2022 Indian Premier League

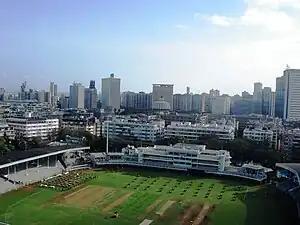
Brabourne Stadium in Mumbai

Three venues in Mumbai and one in Pune hosted the league stage matches. The original schedule for the tournament had 20 matches each at the Wankhede Stadium and the DY Patil Stadium in Mumbai, with Mumbai's Brabourne Stadium and the MCA International Stadium in Pune hosting 15 matches each. Every team were scheduled to play four matches each at the Wankhede Stadium and the DY Patil Stadium, and three matches each at the Brabourne Stadium and the MCA Stadium